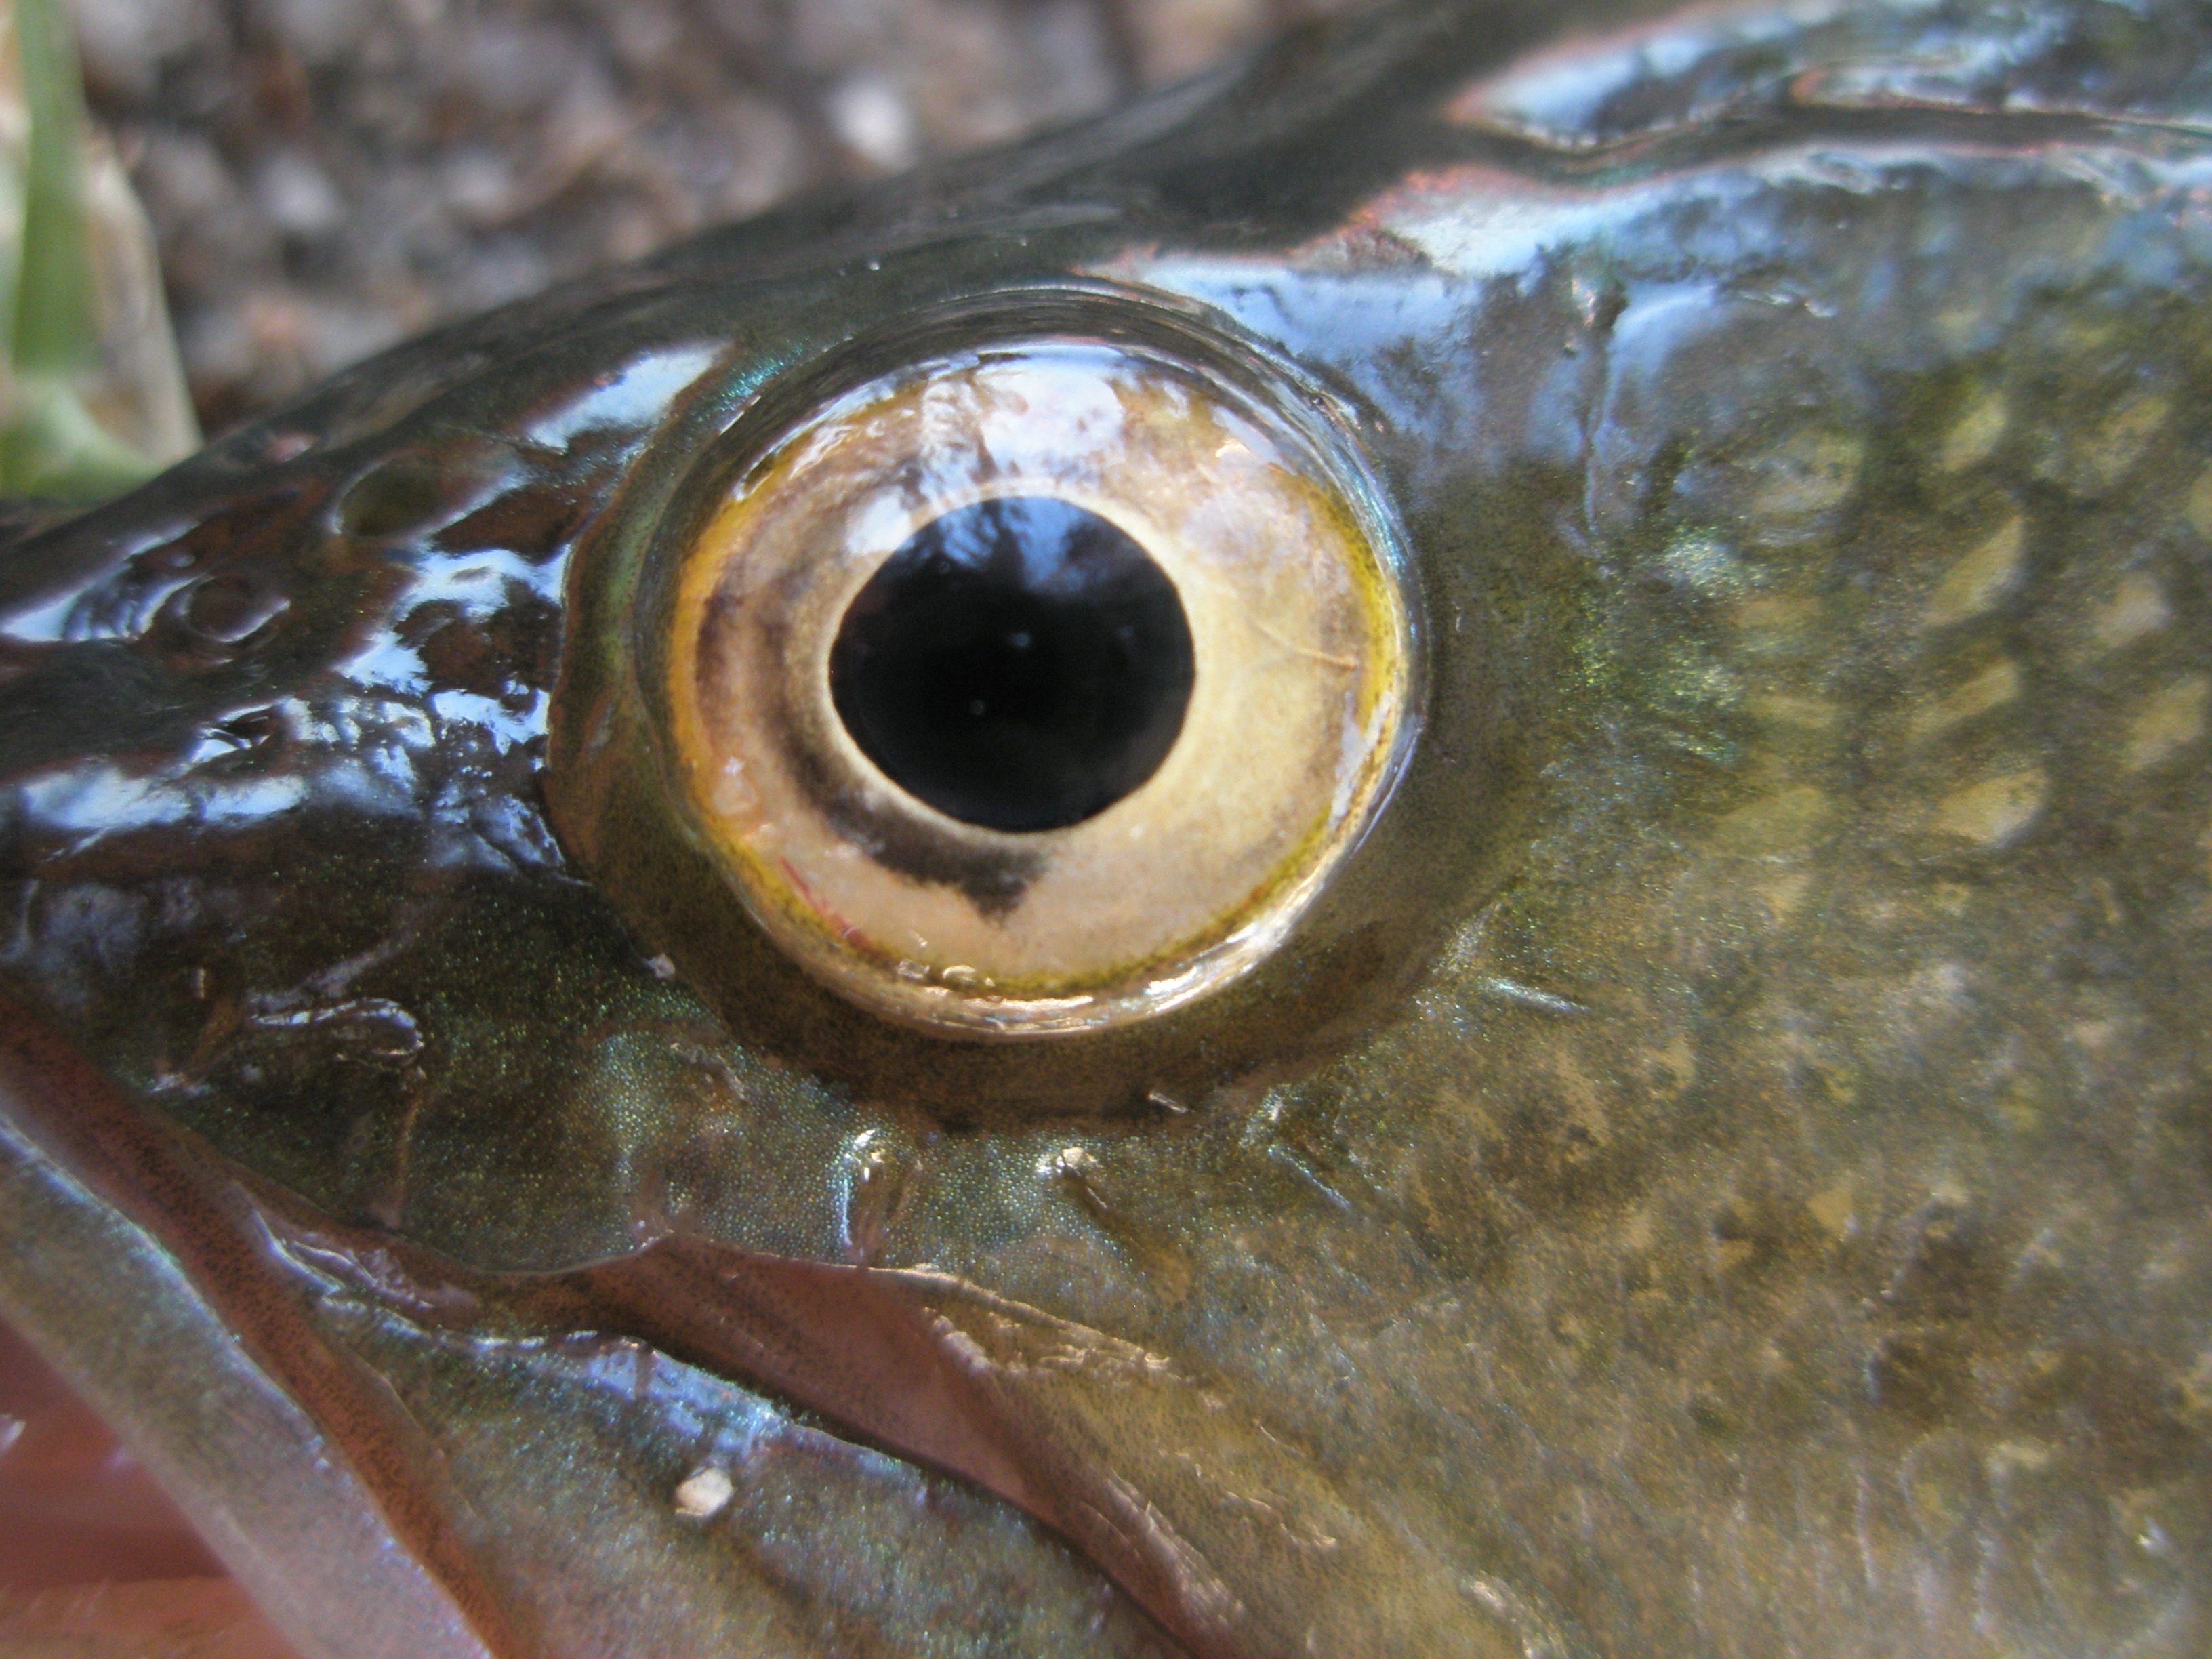
nature, wildlife, biology, frog, amphibian, fish, fauna, close up, eye, animals, vertebrate, fisheye, macro photography, bullfrog, ranidae, marine biology